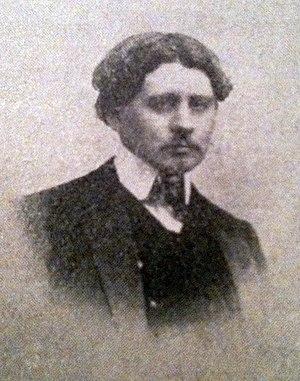
Portrait photographique de Gaston de Pawlowski reproduit dans La Vie au grand air du 11 février 1904, page 4. Photographer
Gaston de Pawlowski est un écrivain français, auteur de quelques livres satiriques, docteur en droit, critique littéraire, dramatique et artistique, reporter sportif. Il est surtout connu pour son roman de science-fiction Voyage au pays de la quatrième dimension.